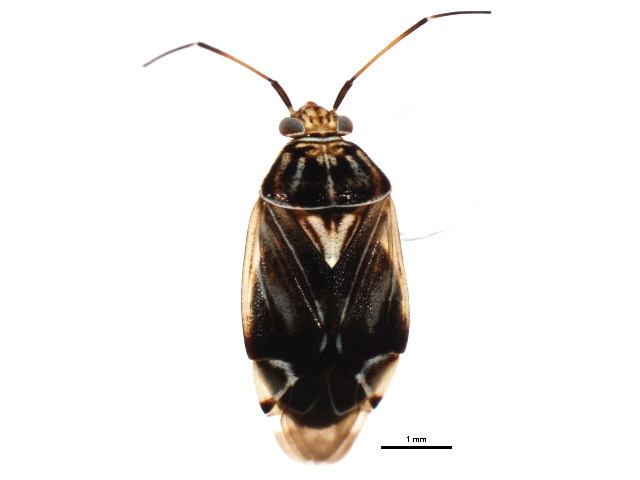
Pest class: lygus_bug